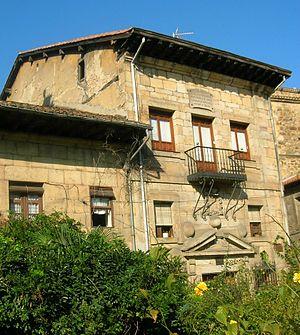
Durango est une commune de Biscaye dans la communauté autonome du Pays basque en Espagne.